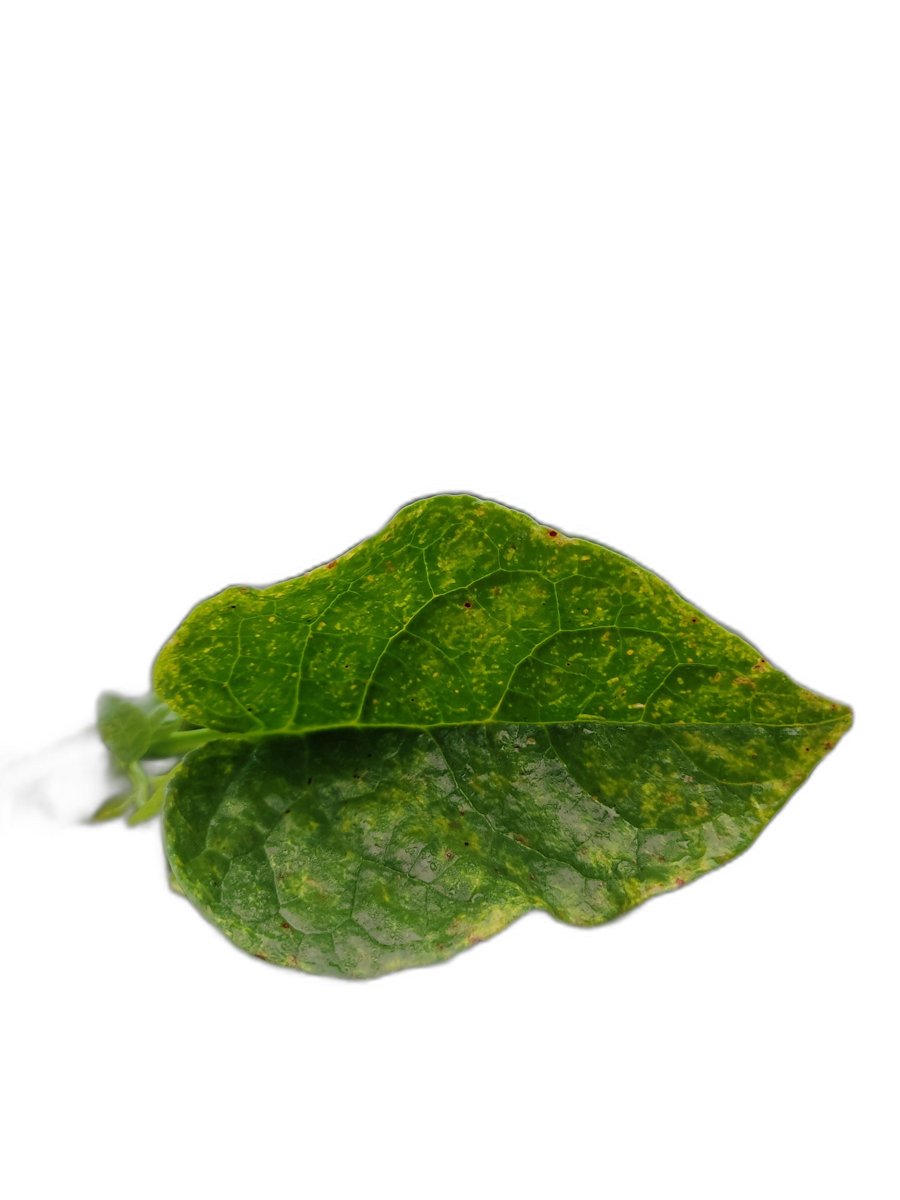
Label: Healthy-Leaf